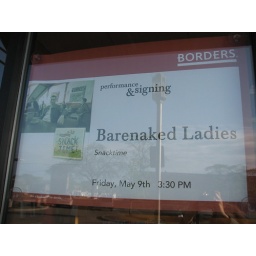
Snacktime Instore Appearance - sign in the window